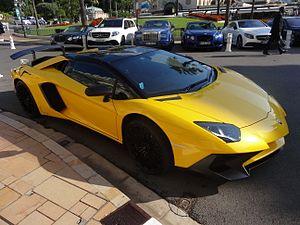
Starboy est une chanson interprétée par le chanteur canadien The Weeknd avec la participation du groupe français Daft Punk, sortie en single en 2016. Il s'agit du premier extrait de l'album du même nom.
La Lamborghini Aventador LP700-4, connue en interne sous les codes « LB834 » et « LB835 », est une supercar développée par le constructeur automobile italien Lamborghini. Dévoilée au salon de Genève 2011, elle remplace la Lamborghini Murciélago.